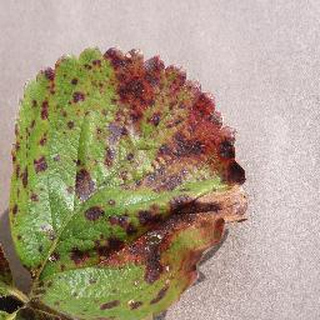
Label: strawberry_leaf_scorch